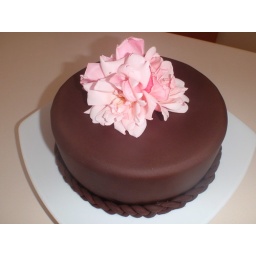
Chocolate fondant covered chocolate cake with pink roses and plait around the base.